Midnight in the Garden of Good and Evil

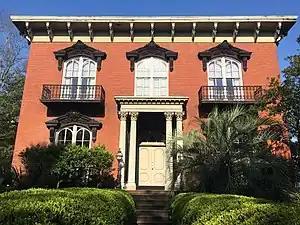
Mercer House. The alleged murder of Danny Hansford occurred in Williams' study – the bottom left room in this photograph. The house is now known as the Mercer Williams House Museum

Although the book's timeline is set to coincide with the entire saga of Jim Williams' arrest and four trials for murder, in reality Berendt did not meet Williams for the first time until March 1982 — six weeks after the millionaire had been convicted of murder and released pending appeal. Two years later, after Berendt had decided he wanted to write a book, Williams agreed to be interviewed by Berendt in jail. "I might be interested in cooperating with you," he told Berendt. "I really want my story out." Berendt flew down to Savannah. "Jim actually saw very few people in jail. He didn't like to be in such reduced circumstances. He always wanted to be on his own turf, where he could entertain people, and control people."